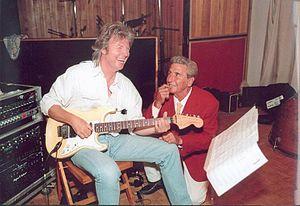
Sceance de Studio Gilbert Bécaud 1997